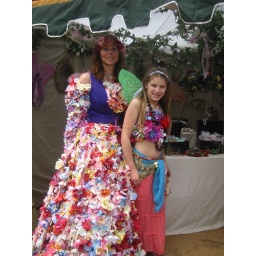
Green wings by me, beautiful silk flower dress